19th Game Developers Choice Awards

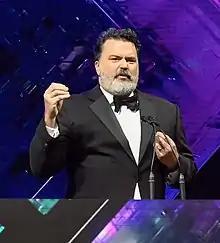
Schafer as host of the 2019 Game Developers Choice Awards

The 19th Game Developers Choice Awards was an annual awards ceremony by Game Developers Choice Awards held at the Game Developers Conference, for outstanding game developers and video games. It was hosted by Tim Schafer.